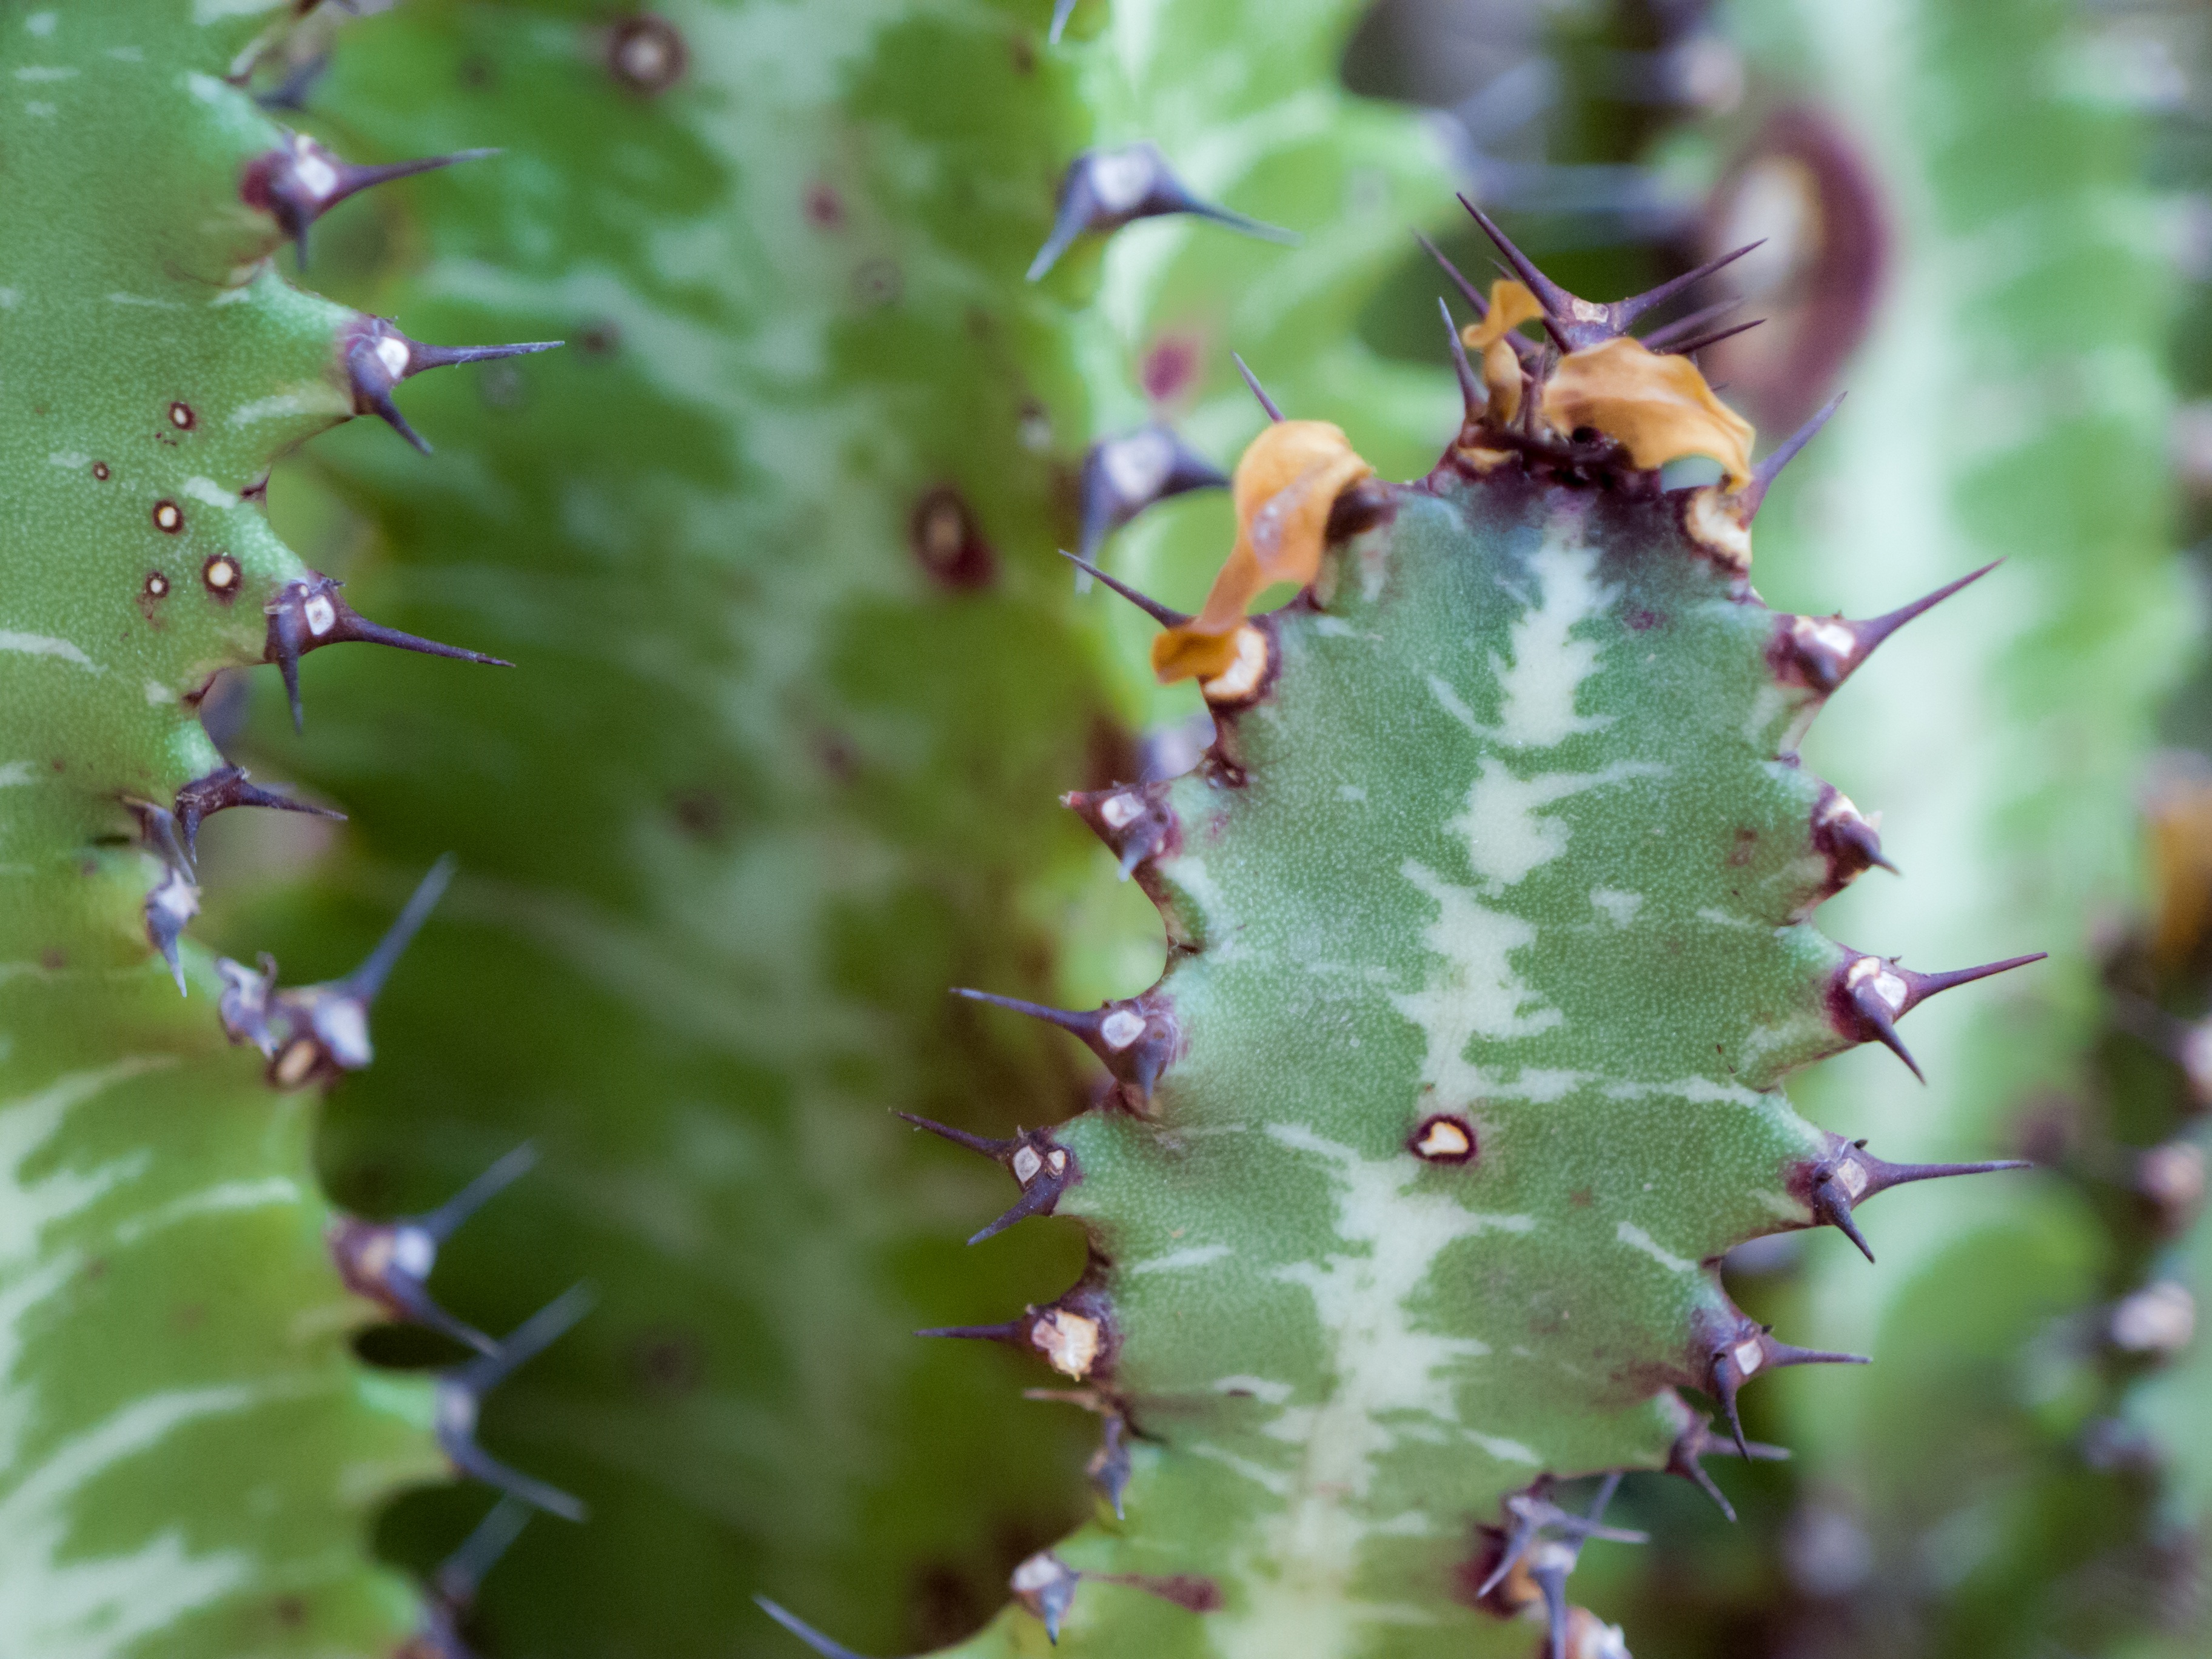
nature, cactus, plant, leaf, desert, flower, green, produce, insect, botany, flora, fauna, plants, invertebrate, wildflower, close up, barbed, thorns, hawthorn, skewers, sting, macro photography, thorny, flowering plant, plant stem, land plant, thorns spines and prickles